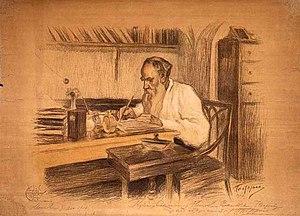
La Vie de Tolstoï est une biographie critique de Léon Tolstoï écrite par Romain Rolland, prix Nobel de littérature 1915, publiée pour la première fois chez Hachette en 1911, en une version revue et augmentée en 1928 à l’occasion du centenaire de la naissance de Tolstoï puis rééditée en 1978 et en 2010 aux Éditions Albin Michel.